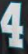
Number: 4